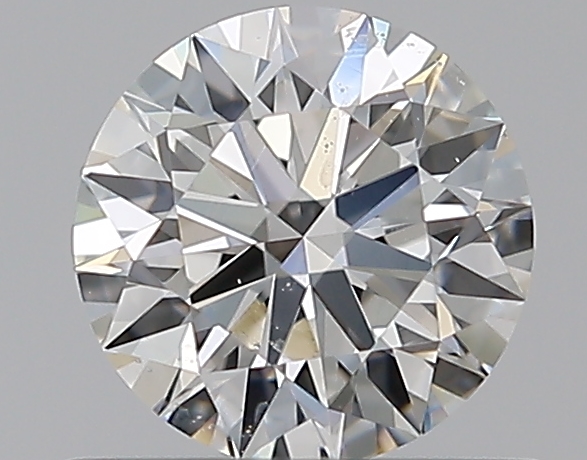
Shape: round
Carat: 0.53
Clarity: SI1
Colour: F
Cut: EX
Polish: VG
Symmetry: EX
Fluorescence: M
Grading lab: GIA
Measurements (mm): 5.18 x 5.2 x 3.2